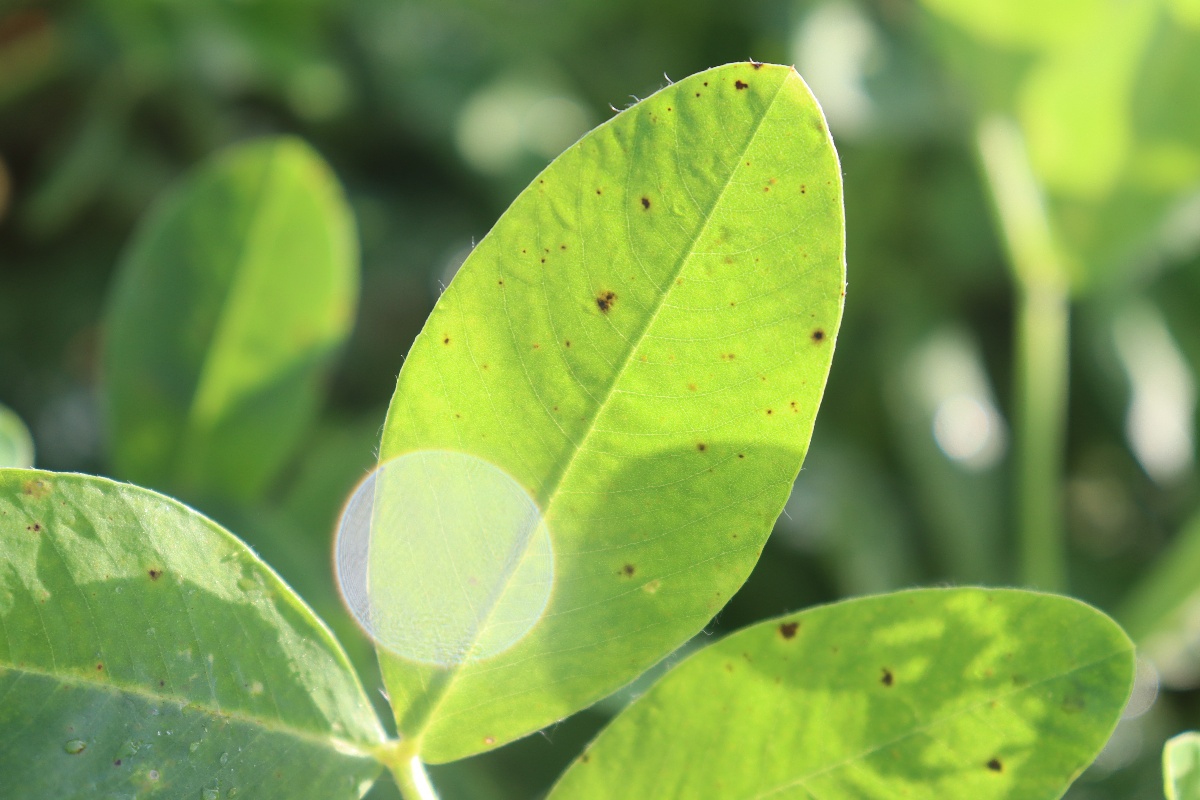
Label: early_leaf_spot